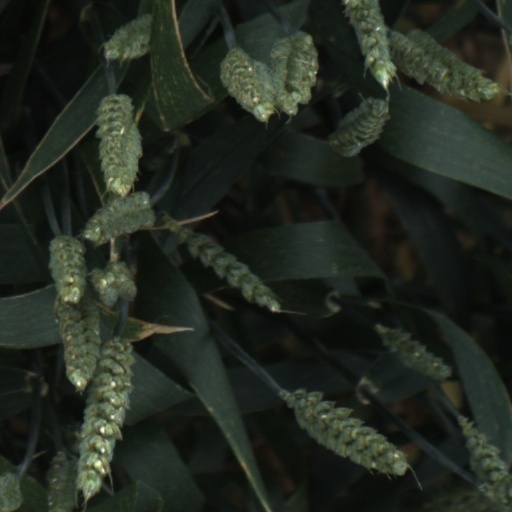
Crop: wheat